Dell

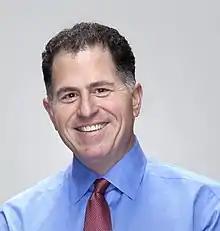
Michael Dell (founder)

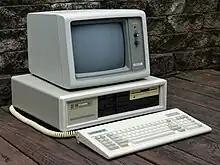
The first PC model, manufactured by Dell (known as PC's Limited at the time), the Turbo PC.

Michael Dell founded Dell Computer Corporation, doing business as "PC's Limited" in 1984 while a student at the University of Texas at Austin, operating from Michael Dell's off-campus dormitory room at Dobie Center. The start-up aimed to sell IBM PC compatible computers built from stock components. Michael Dell started trading in the belief that, by selling personal computer systems directly to customers, PC's Limited could better understand customers' needs and provide the most effective computing services to meet those needs. Dell dropped out of college upon completion of his freshman year at the University of Texas in order to focus full-time on his fledgling business, after getting about $1,000 in expansion-capital from his family. As of April 2021, Dell's net worth was estimated to be over $50 billion.